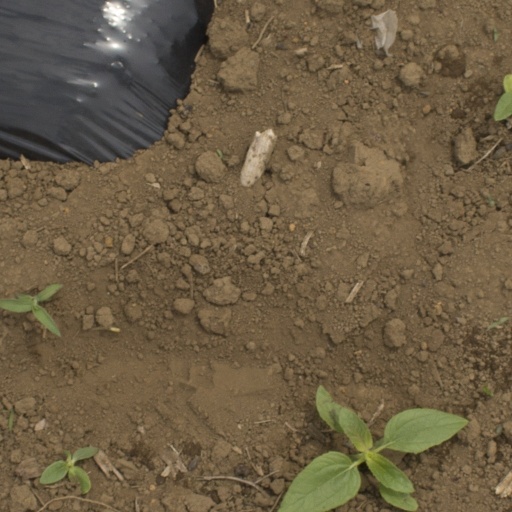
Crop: Jerusalem artichoke